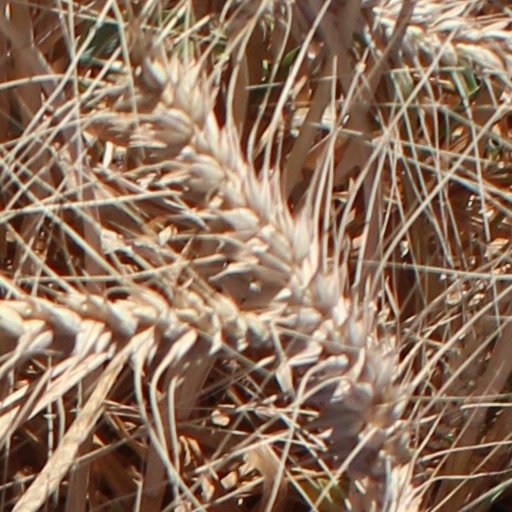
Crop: wheat